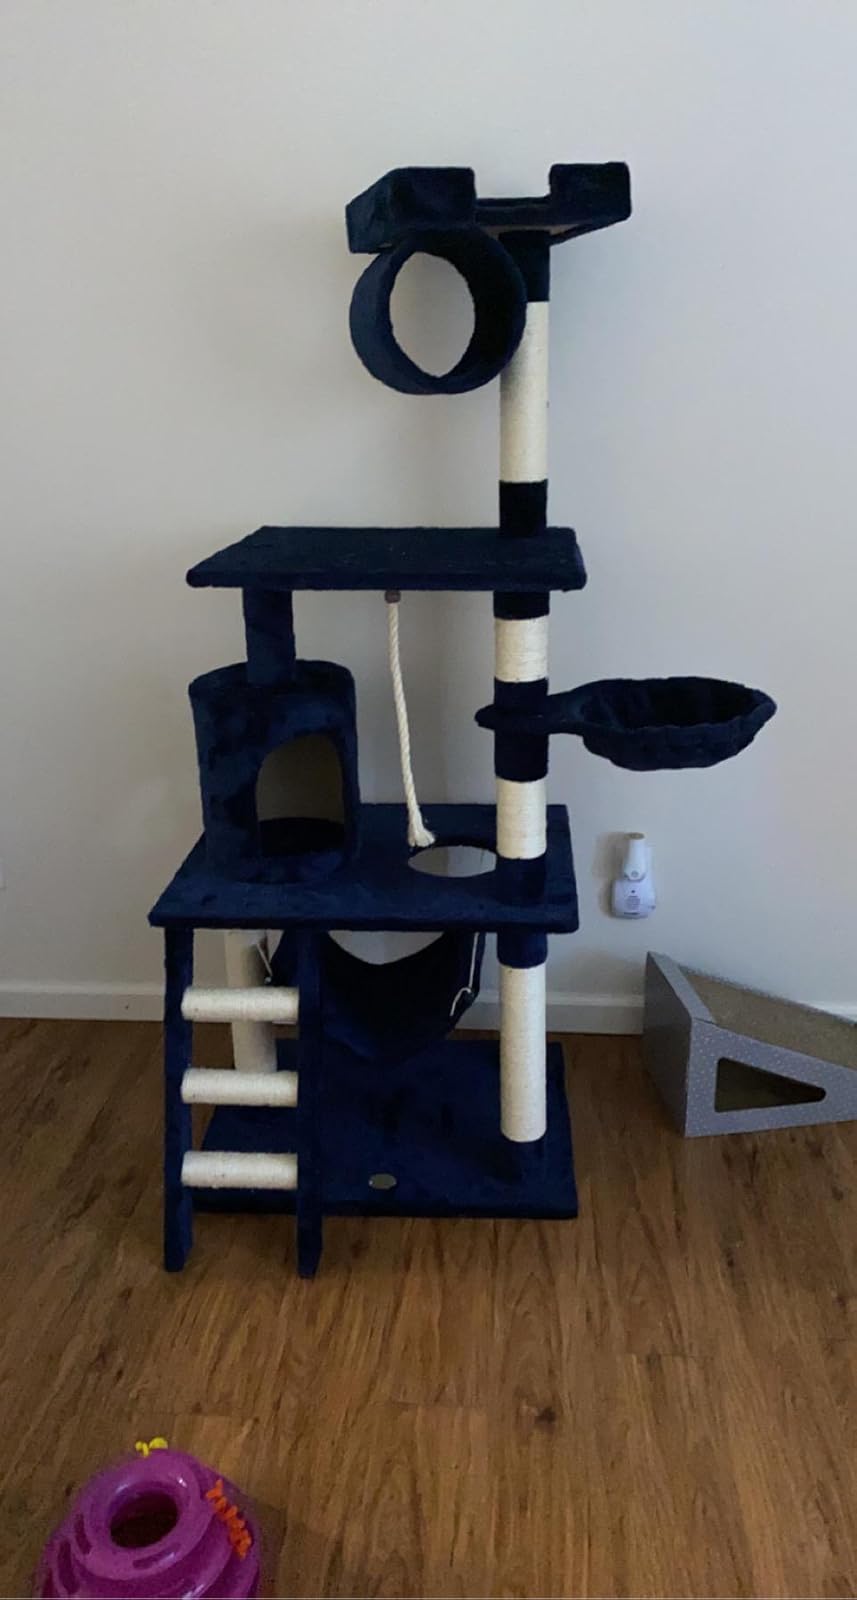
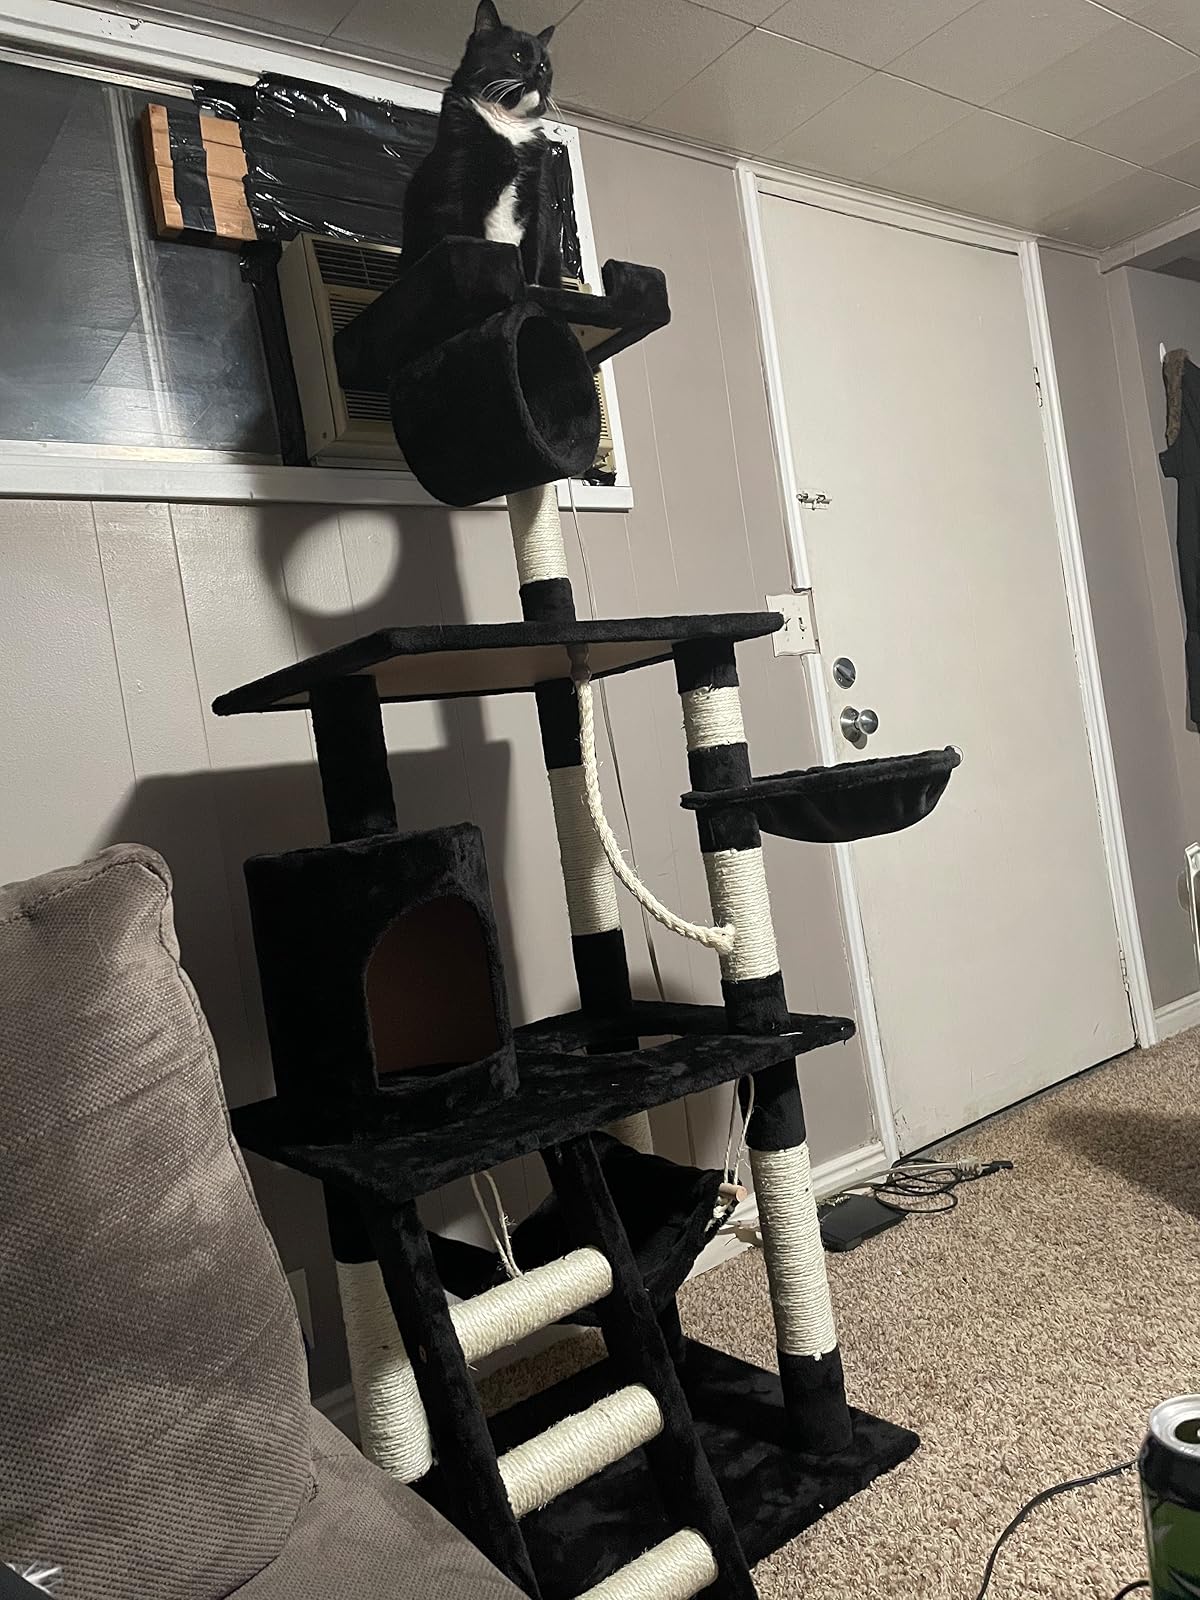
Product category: items_cat tree
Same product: no